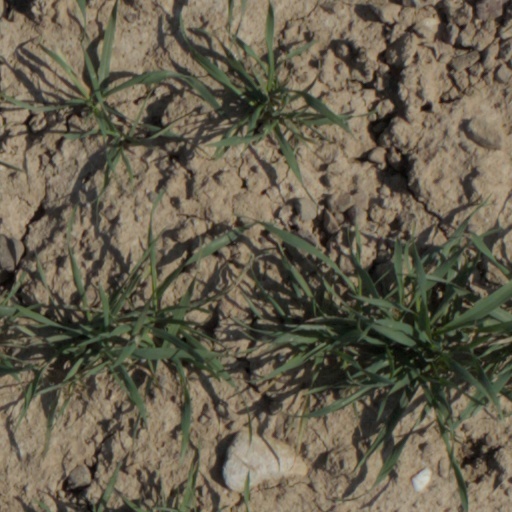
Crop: wheat